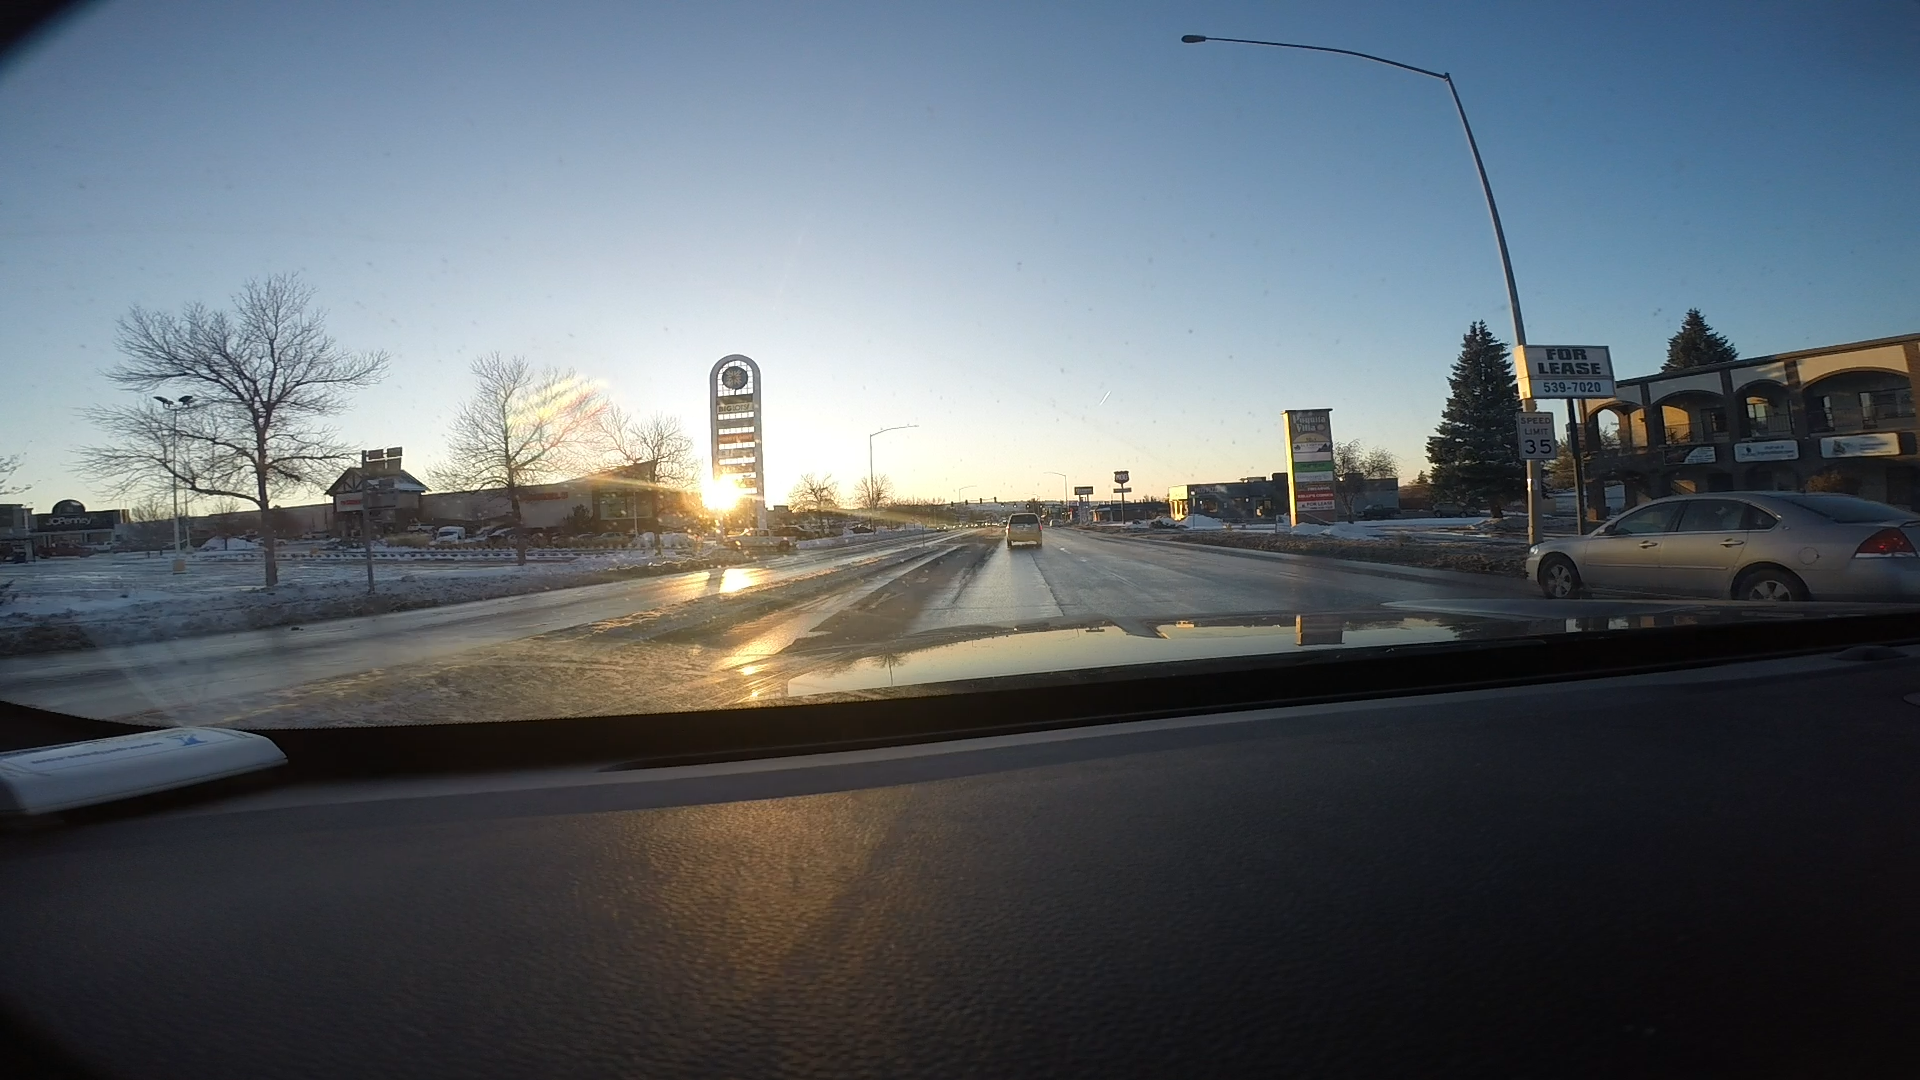
Speed limit sign label: mph35